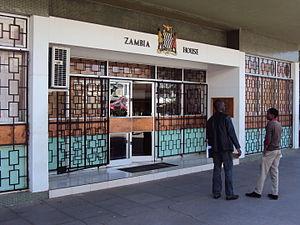
Ambassade de Zambie - Gaborone, Botswana Português: Embaixada da Zâmbia - Gaborone, Botswana
Voici une liste des représentations diplomatiques au Botswana. La capitale Gaborone abrite actuellement 21 ambassades et 1 délégation. La ville abrite également plusieurs organisations internationales. La plupart des missions diplomatiques qui couvrent le Botswana se trouvent en Afrique du Sud.
Voici les représentations diplomatiques de la Zambie à l'étranger :